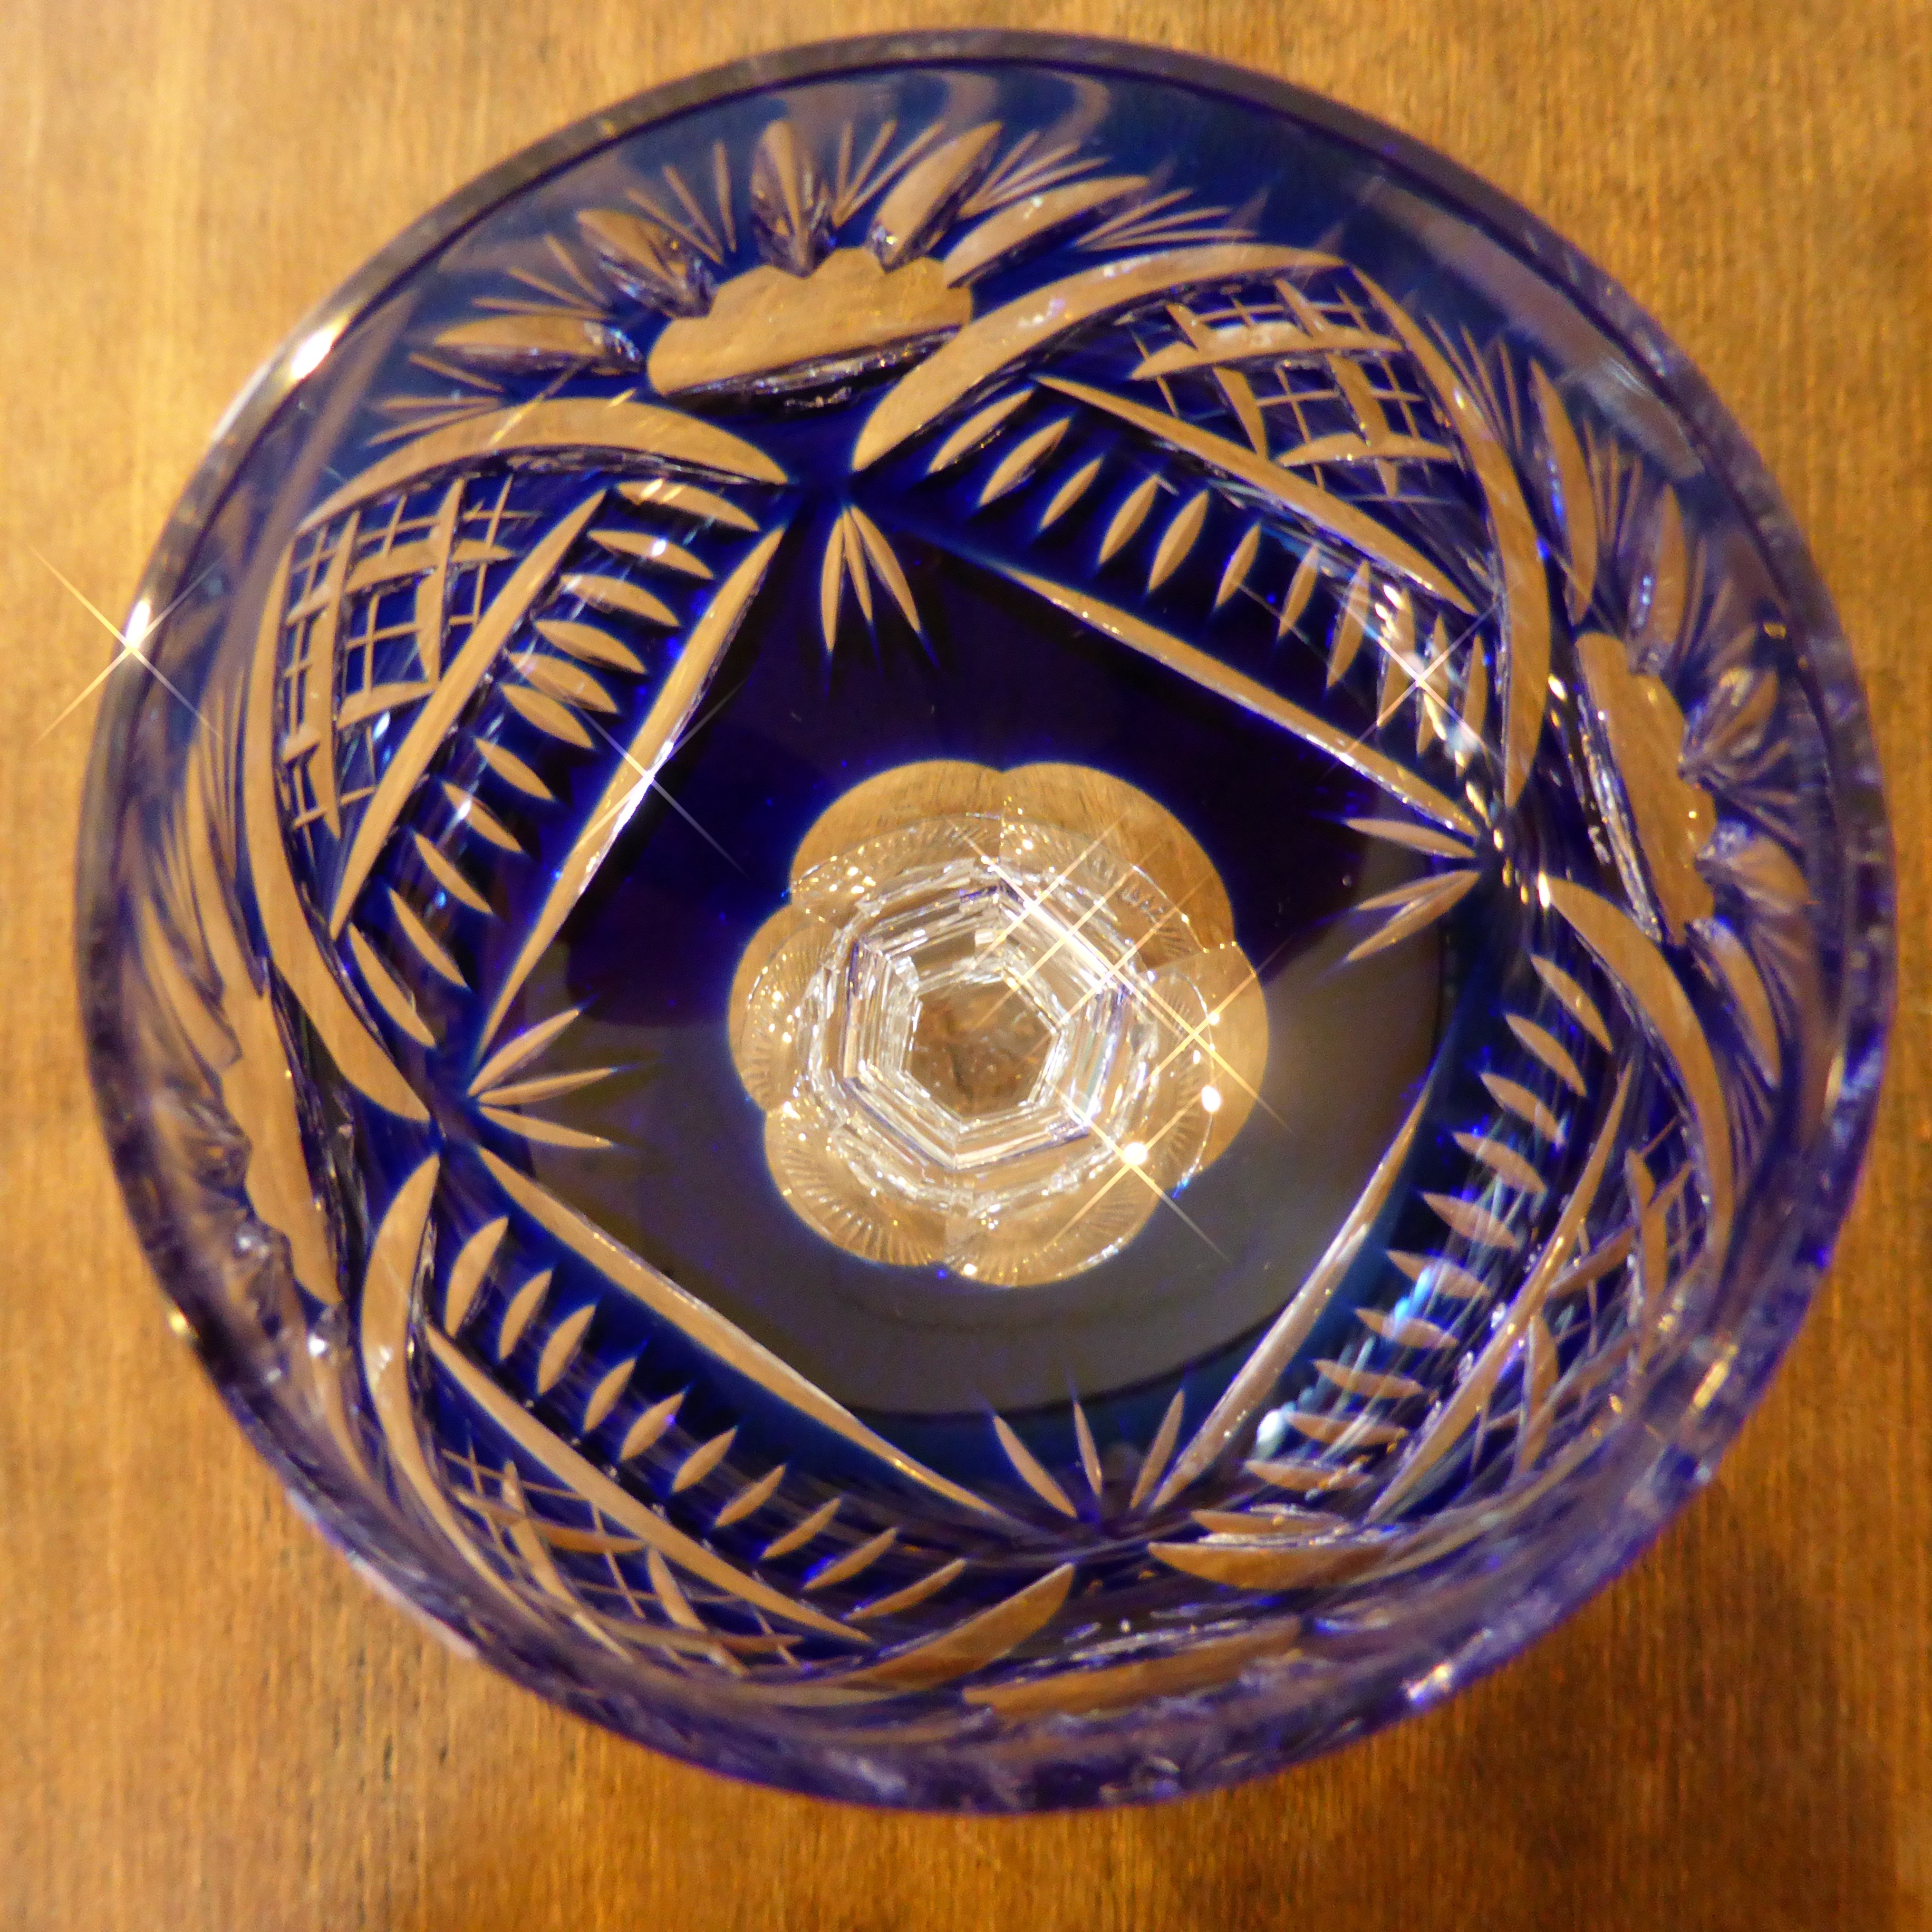
ground, glass, wine glass, carving, drinking cup, crystal glass, fashion accessory